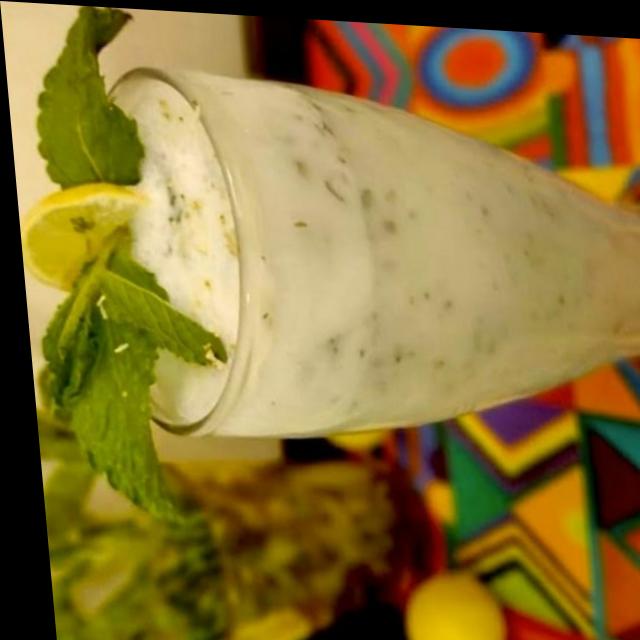
Dish: lassi